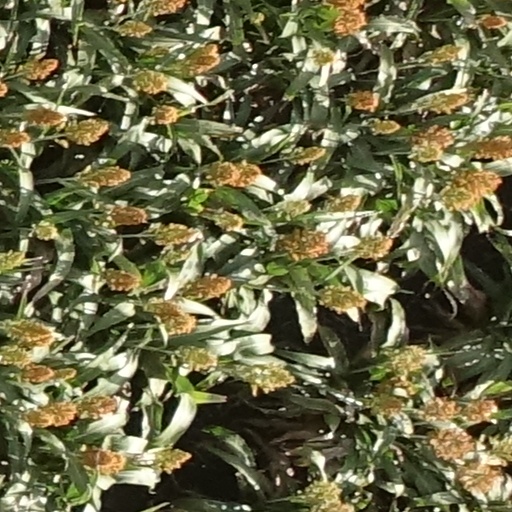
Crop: sorghum